Buses in Milton Keynes

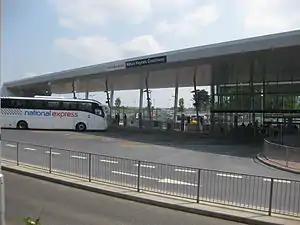
The coach bays at Milton Keynes Coachway

Arriva Beds & Bucks run route X4 (formerly the 150) to Aylesbury at a frequency of hourly Monday to Saturday.